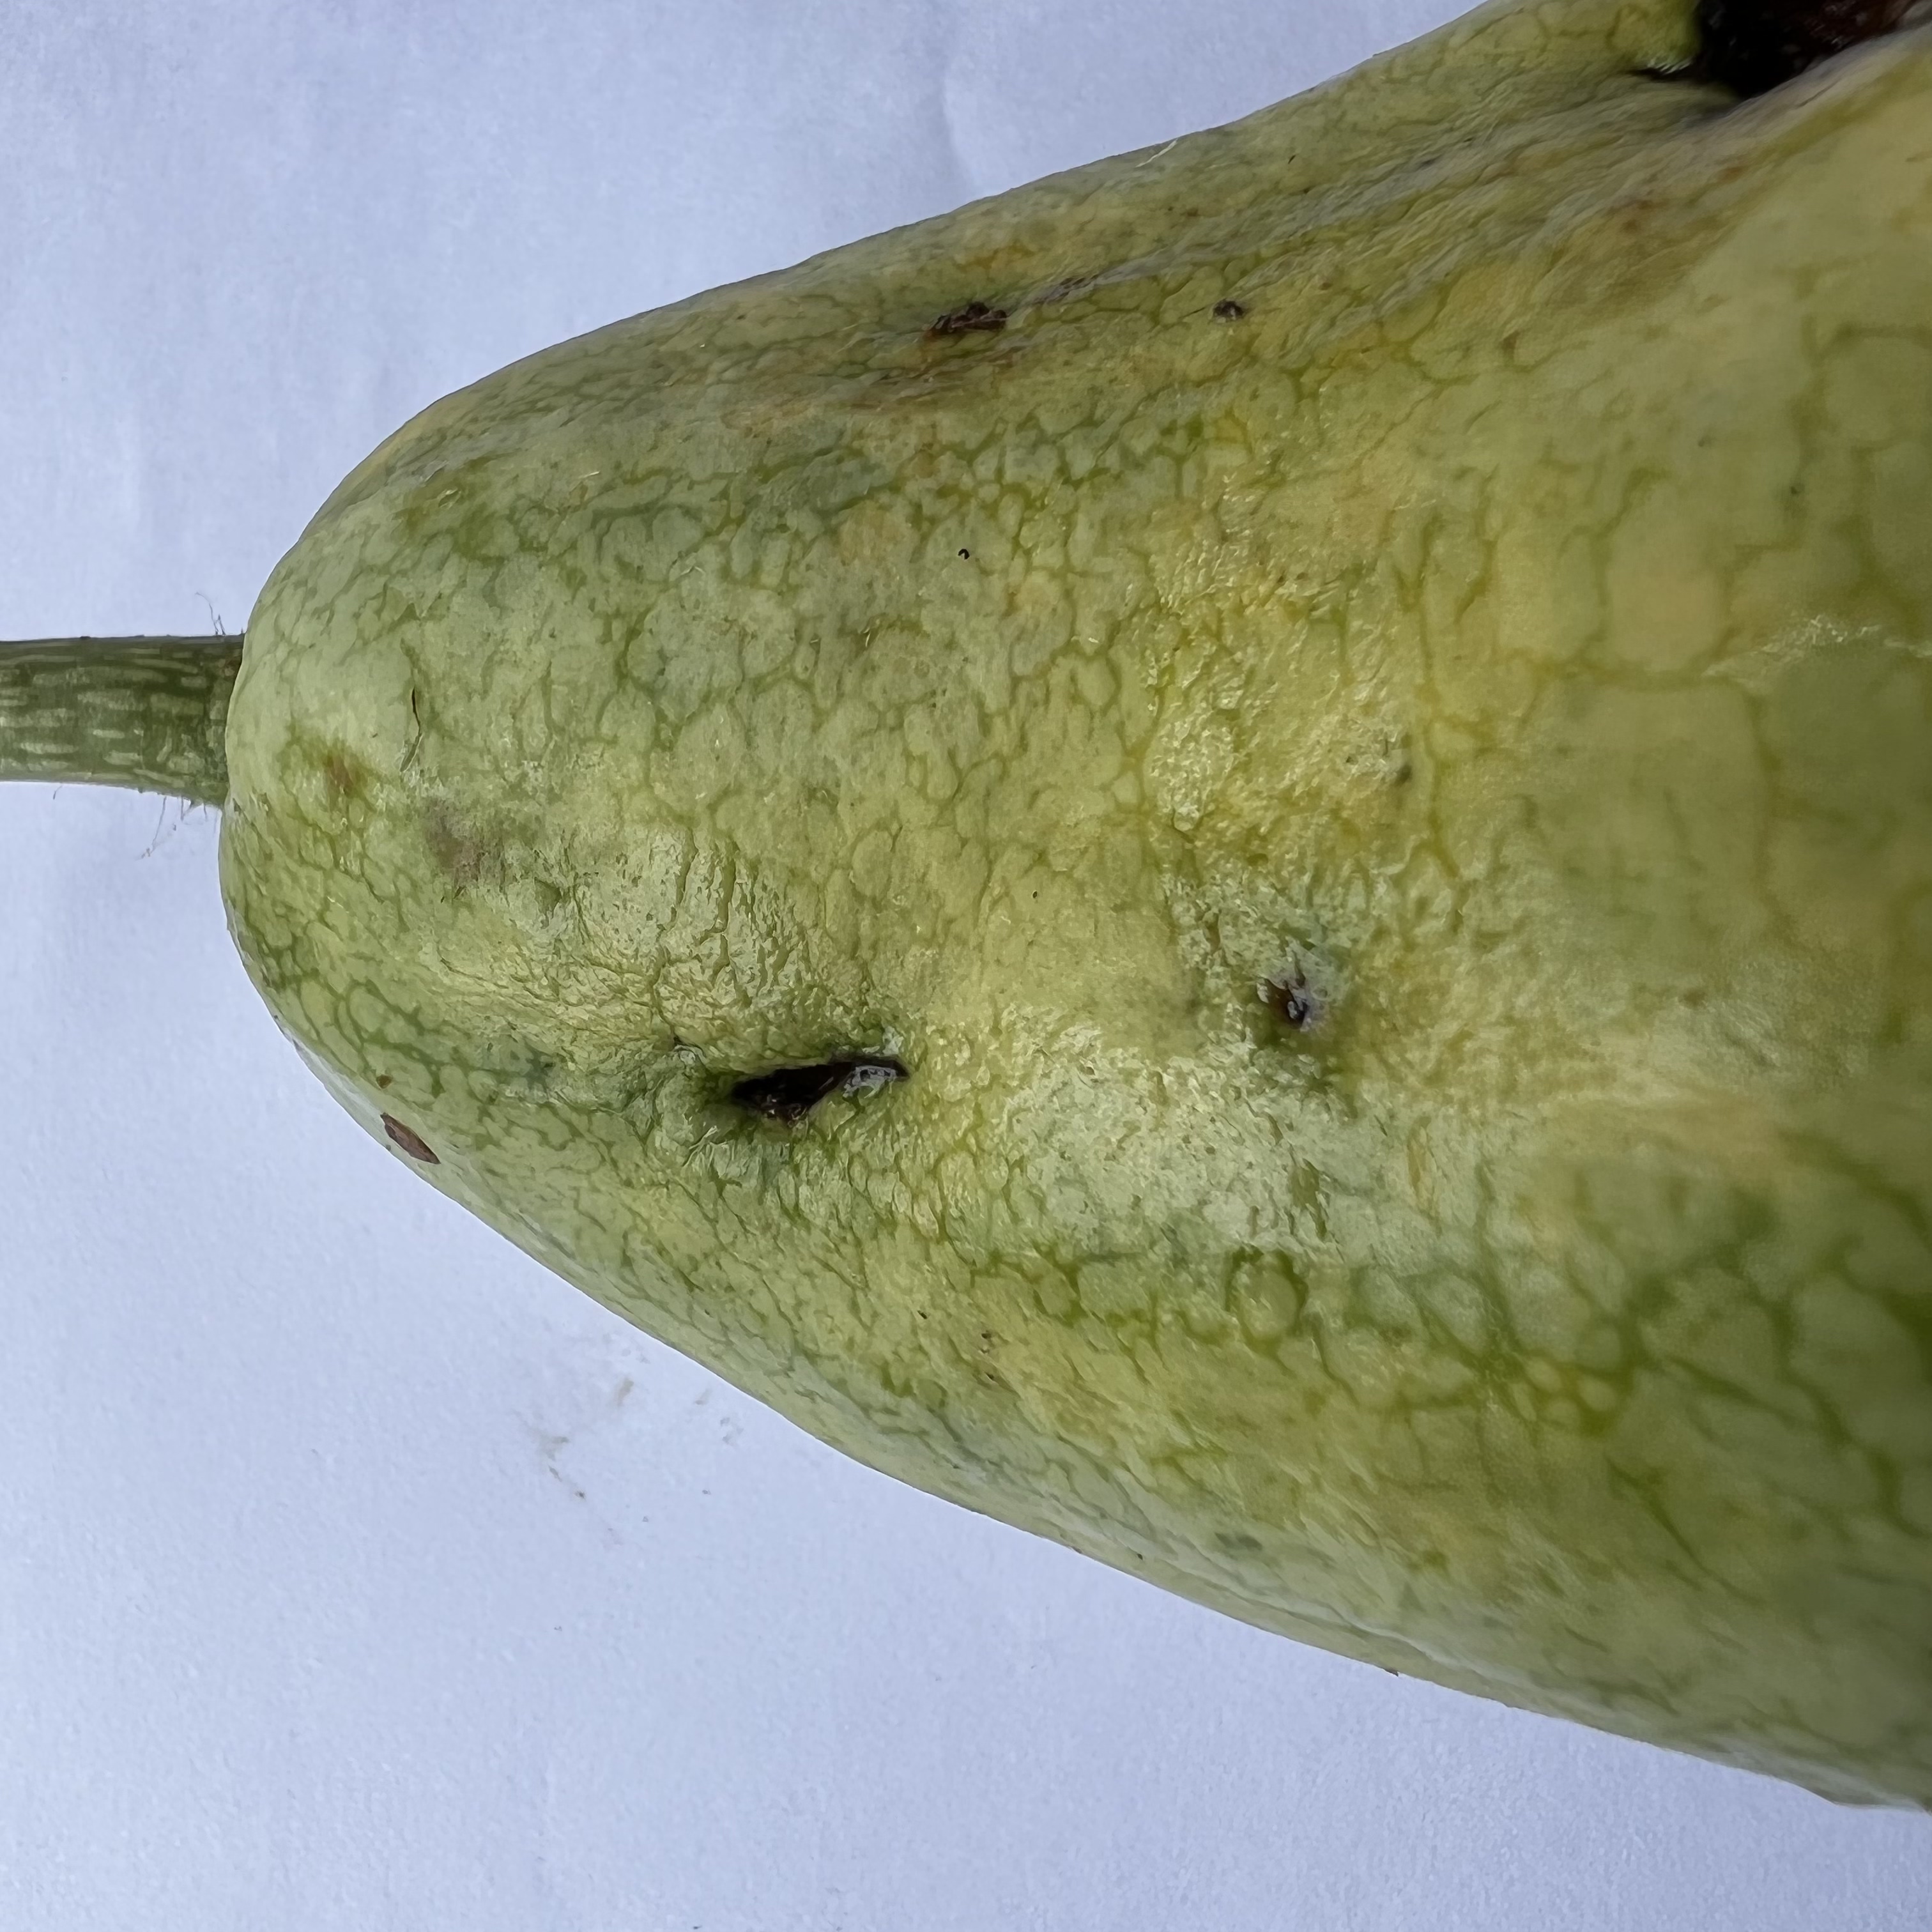
Label: Anthracnose